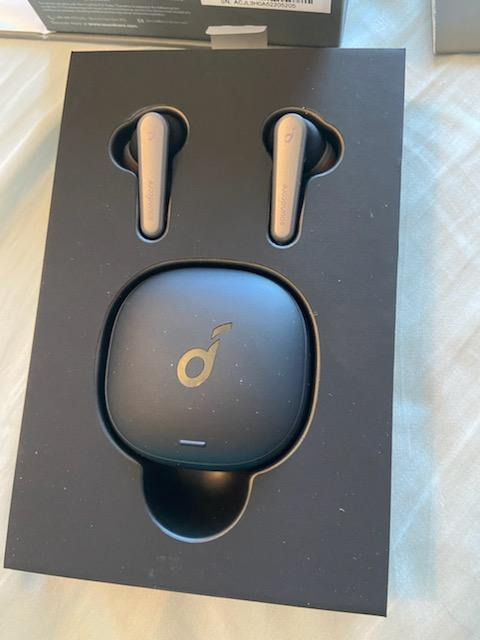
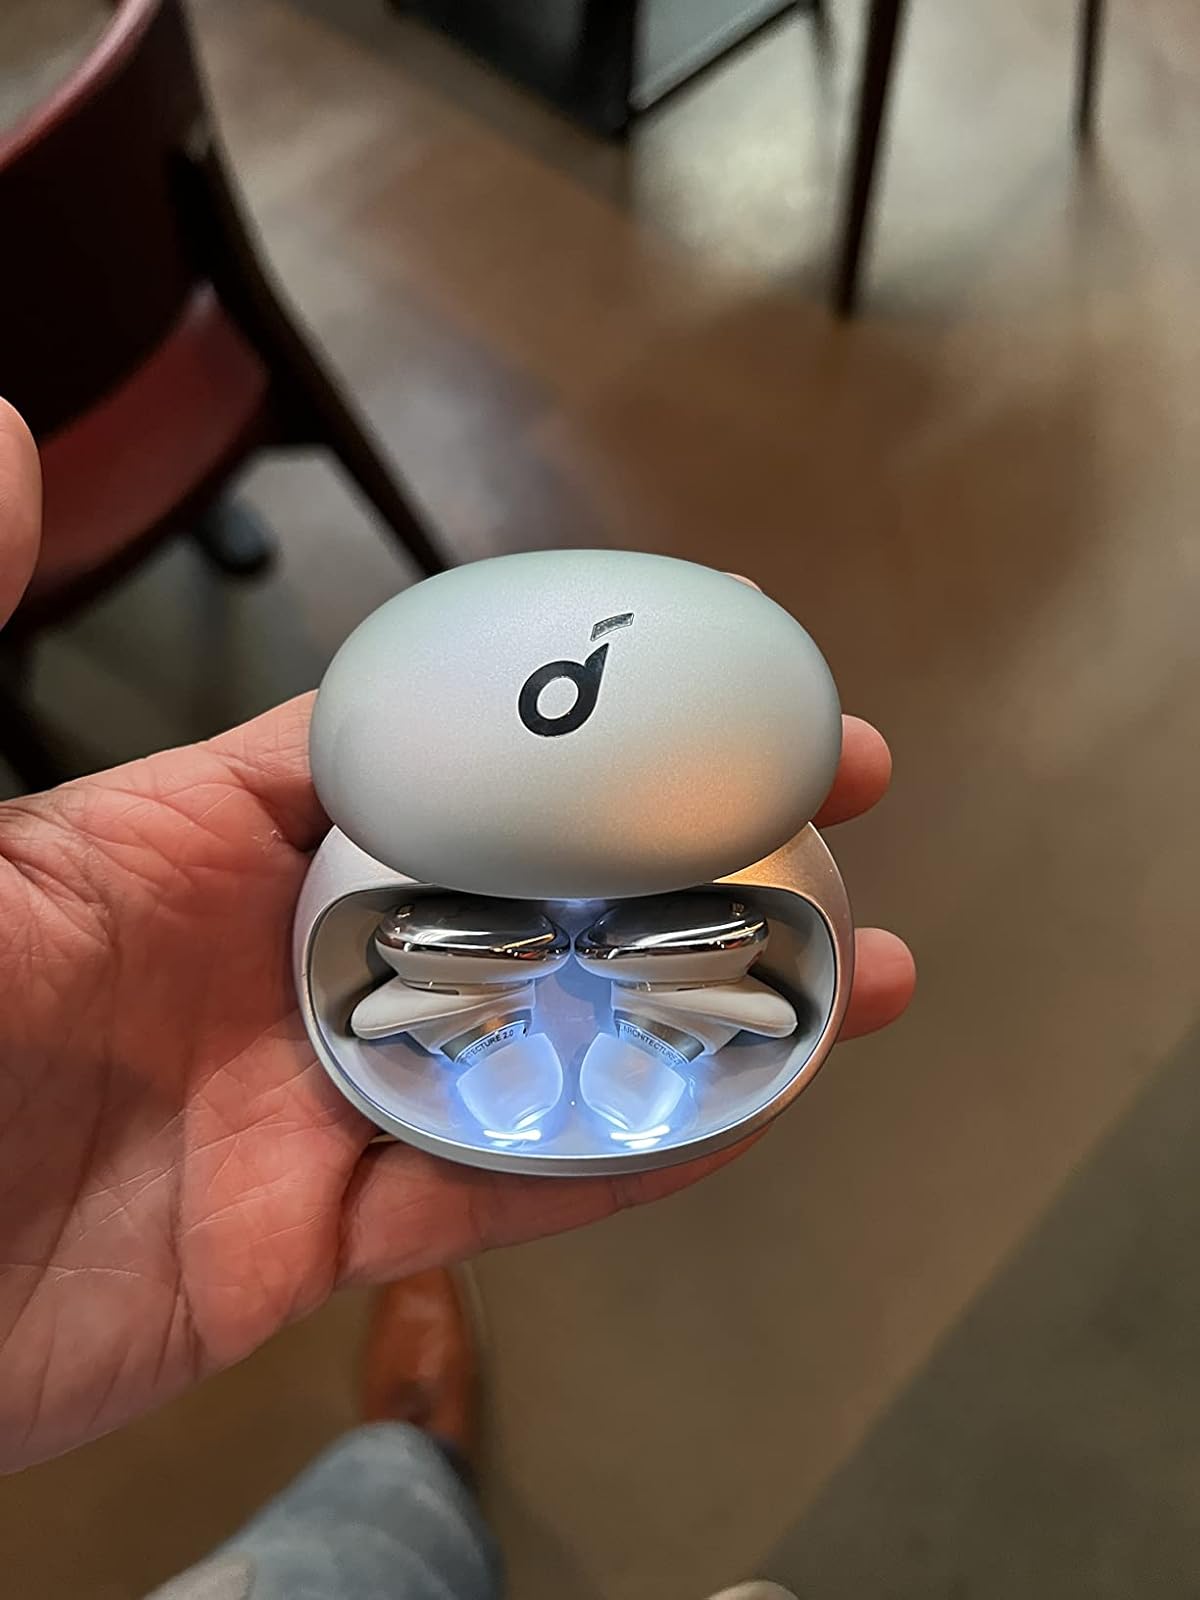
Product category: earbuds
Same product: no